1969 Yukhnov mid-air collision

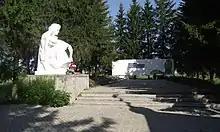
The memorial for the fallen soldiers.

Vasily Margelov, Commander of the Airborne Forces and General of the Army, decided that a memorial would be constructed in memory of the fallen soldiers. Money was raised for the construction of a monument to the dead soldiers. In total, 250 thousand rubles were collected. A year after the disaster, the memorial was constructed at the site the An-12 crashed. The monument, designed by Yevgeny Vuchetich, depicts a kneeling mother and paratrooper and contains the inscription: "Eternal memory to the heroes-paratroopers and pilots". Next to the monument is a platform with 96 marble slabs, each with naming a soldier killed in the accident.